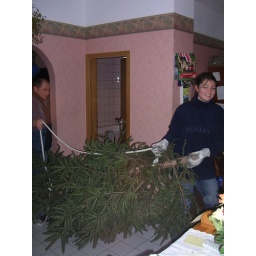
Nati and Dan cut the tree from the hedge in front of the house